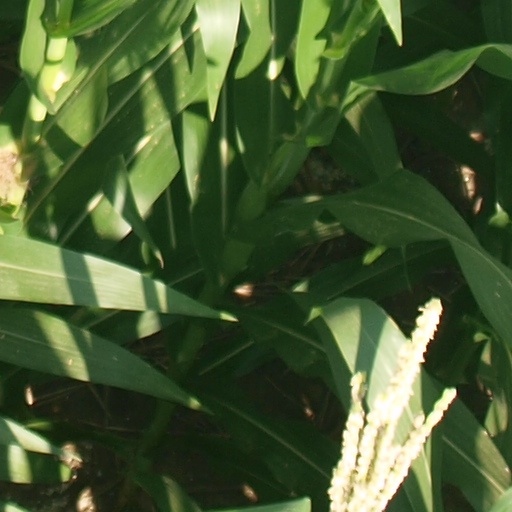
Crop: maize; corn